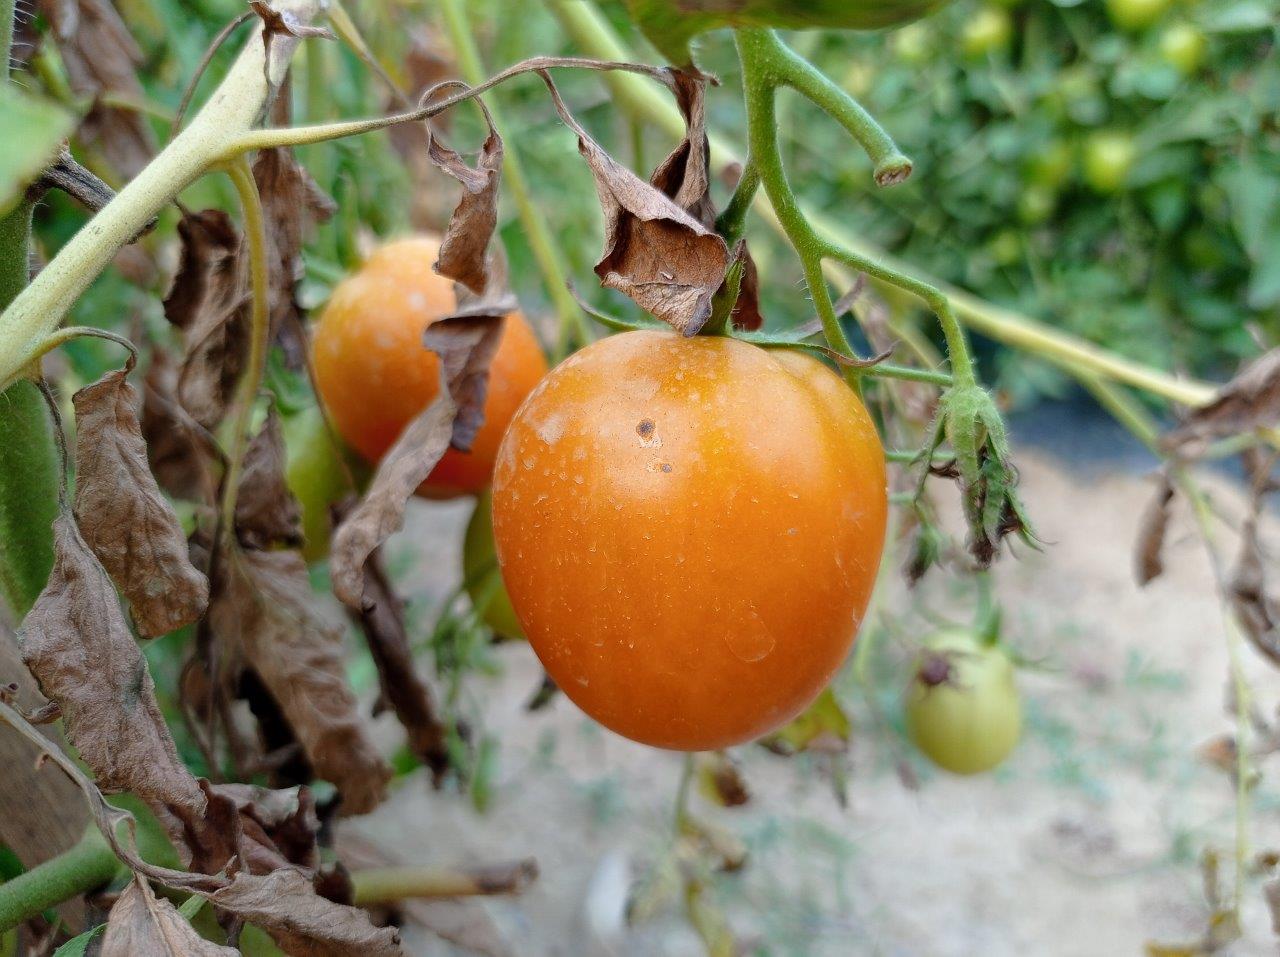
Maturity: Mature